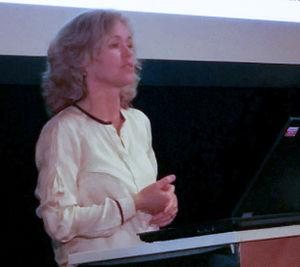
Anja Cetti Andersen est une astronome et astrophysicienne danoise. Elle est professeure associée à l'Institut Niels Bohr. Auteure de plusieurs ouvrages, plusieurs de ses travaux de recherche sont multidisciplinaires et touchent la physique, la chimie, la géologie et la biologie.